Baltimore Penn Station

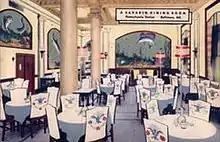
Savarin Restaurant at Baltimore Penn Station,

The present Pennsylvania Station is the third railroad depot on its North Charles Street site. The first one was a wooden structure built by the Northern Central Railway, a subsidiary of the Pennsylvania Railroad (PRR), that began operating in 1873. This was replaced in 1886 by the Charles Street Union Station, which featured a three-story brick building situated below street level with a sloping driveway that led to its entrance and a train shed that measured . It was demolished in January 1910, for construction of the present edifice, which opened on September 15, 1911.